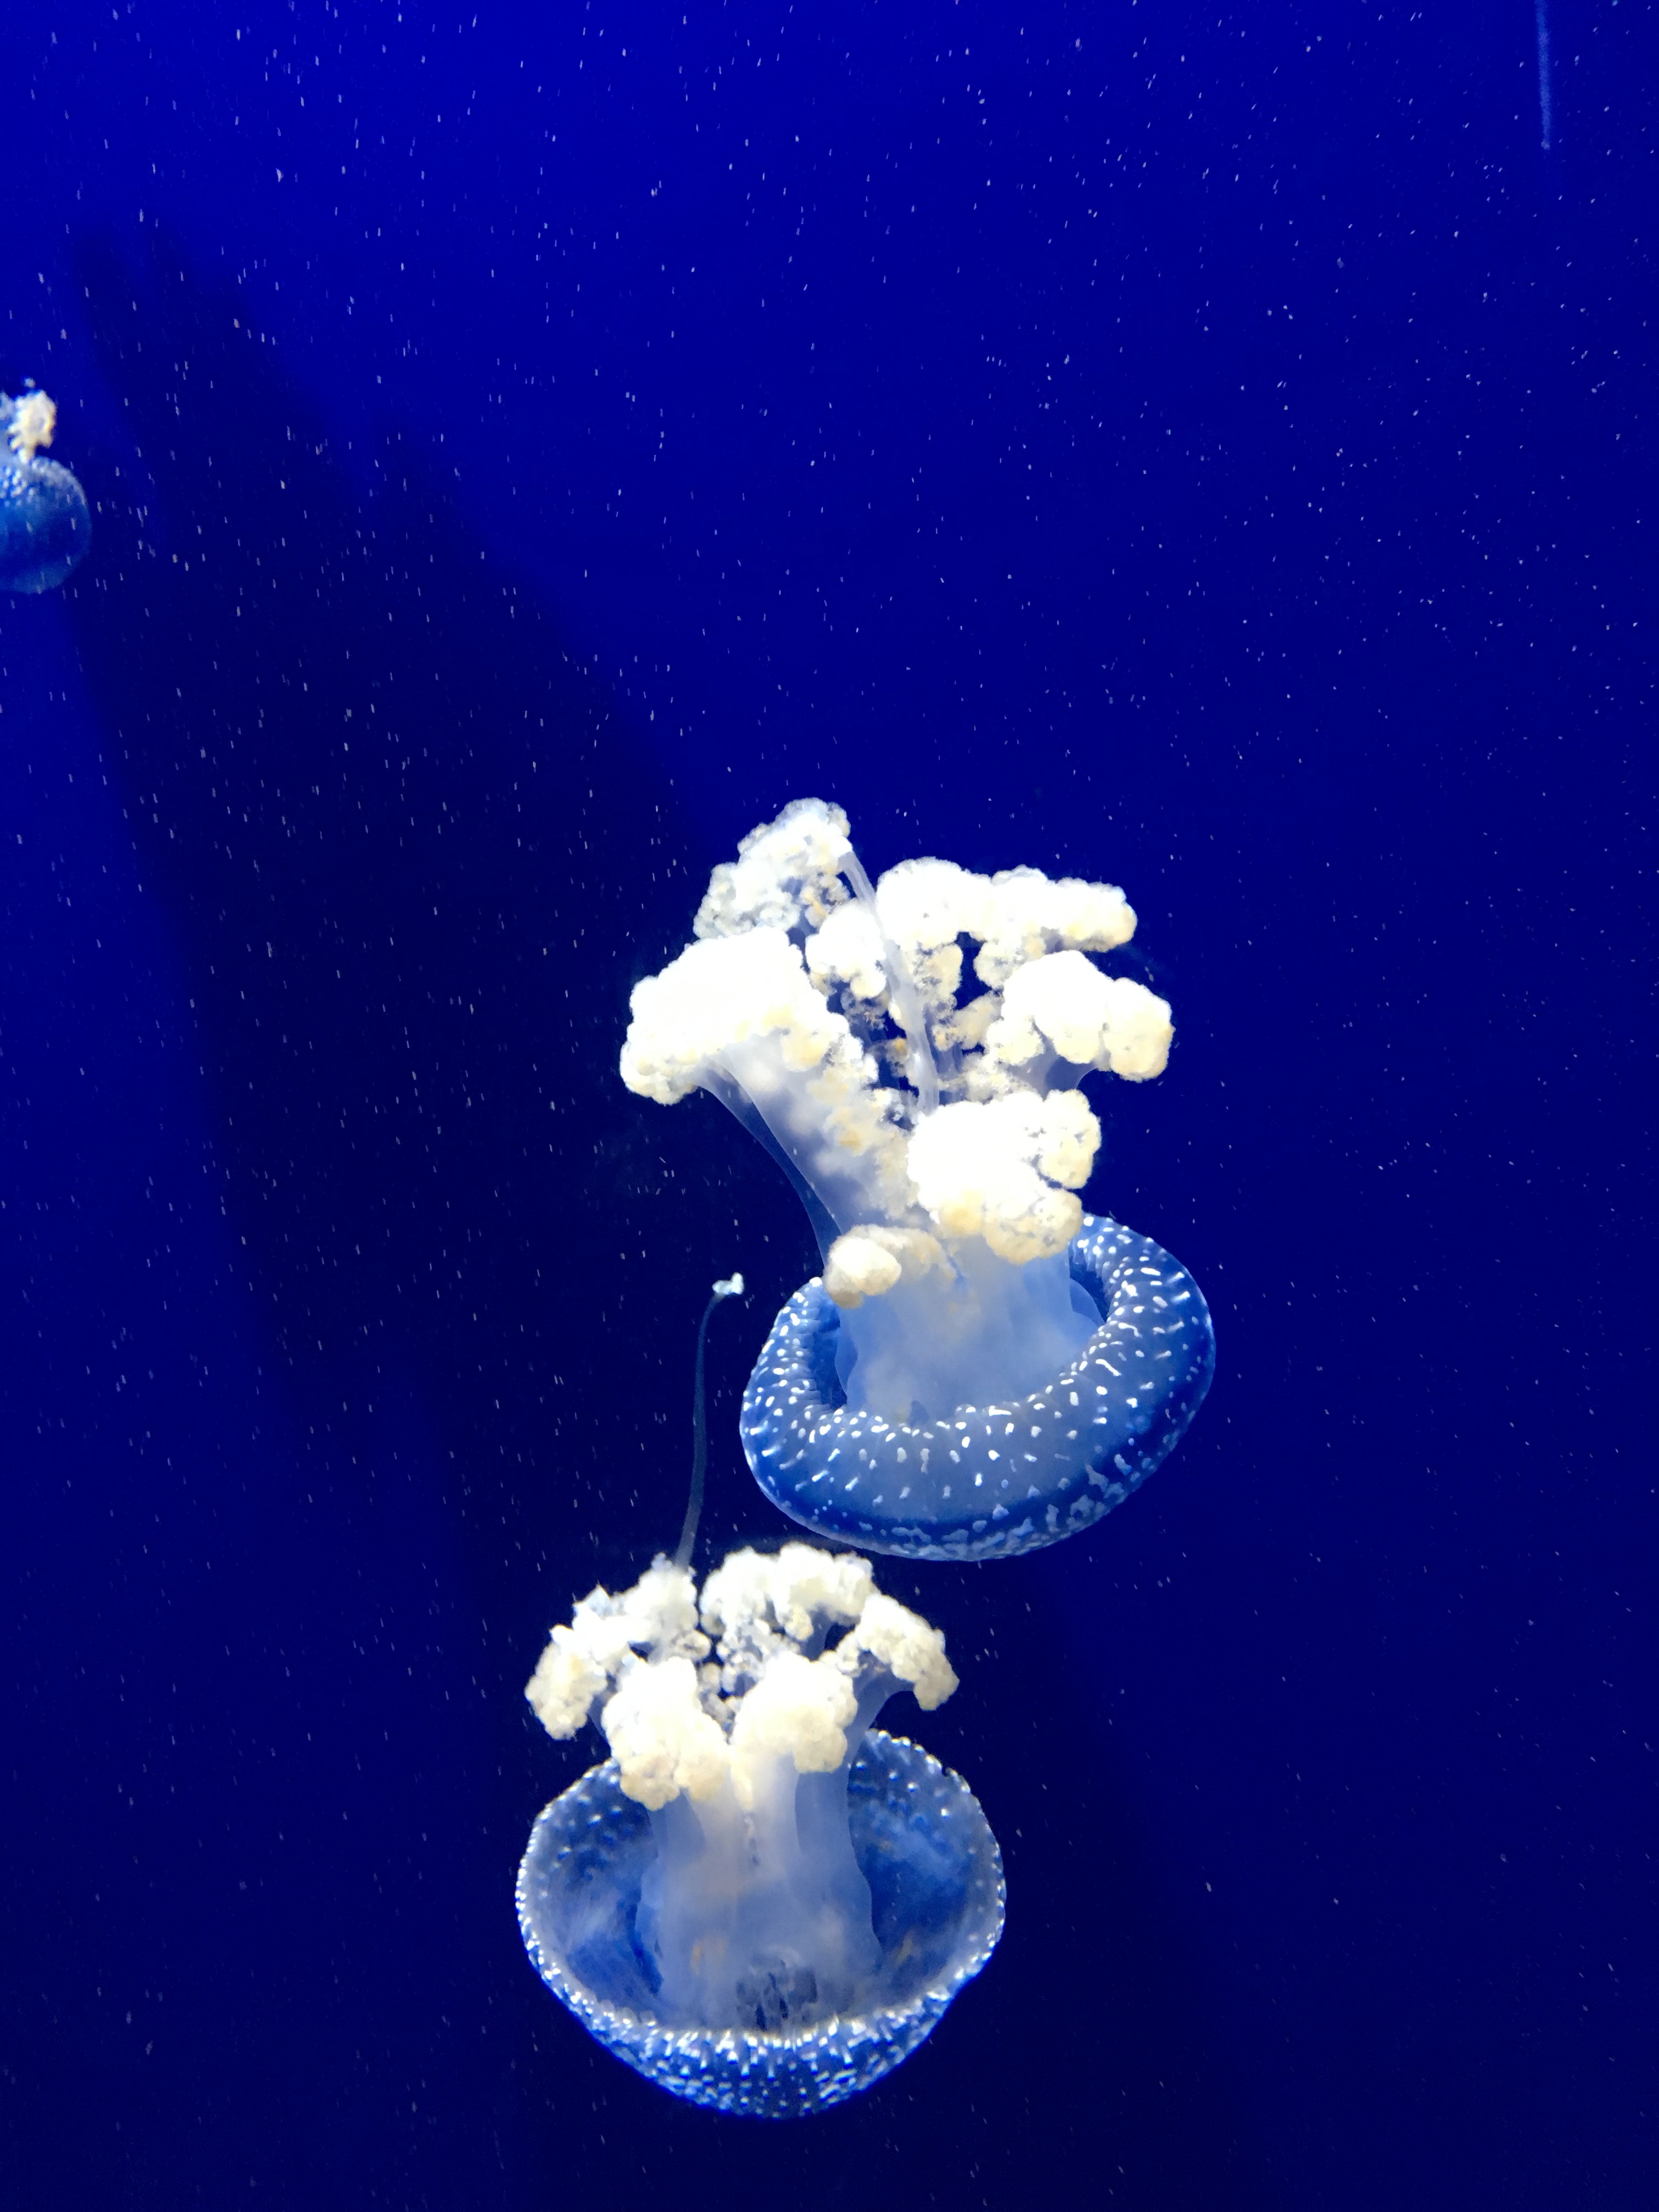
ocean, underwater, biology, jellyfish, blue, coral, invertebrate, aquarium, cnidaria, marine biology, marine invertebrates